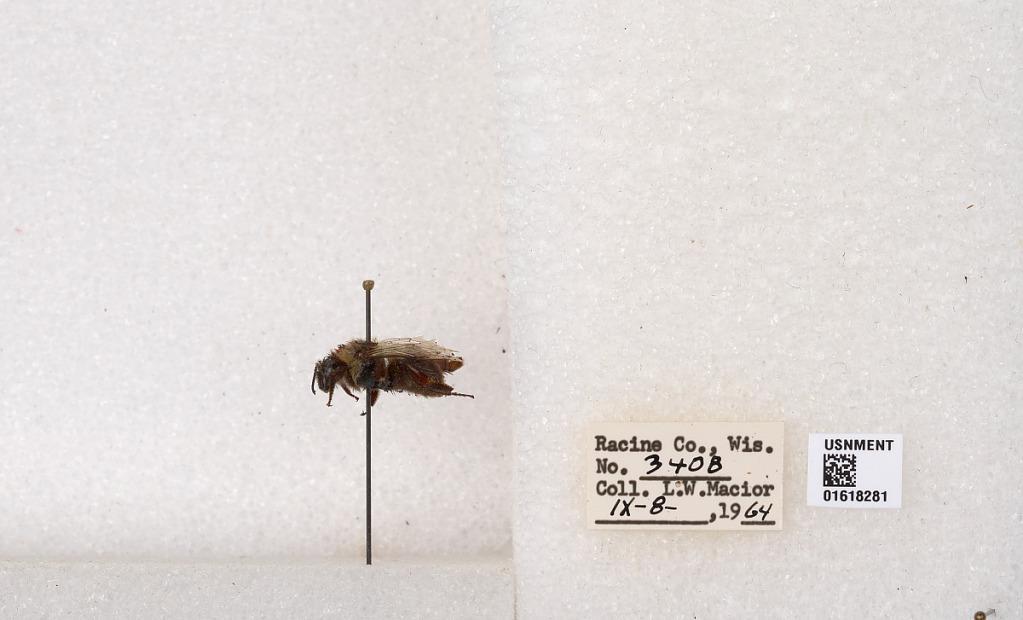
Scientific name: Bombus impatiens Cresson
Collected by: L. Macior
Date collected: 1964-9-8
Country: United States
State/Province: Wisconsin
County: Racine
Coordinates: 42.7299, -87.8123